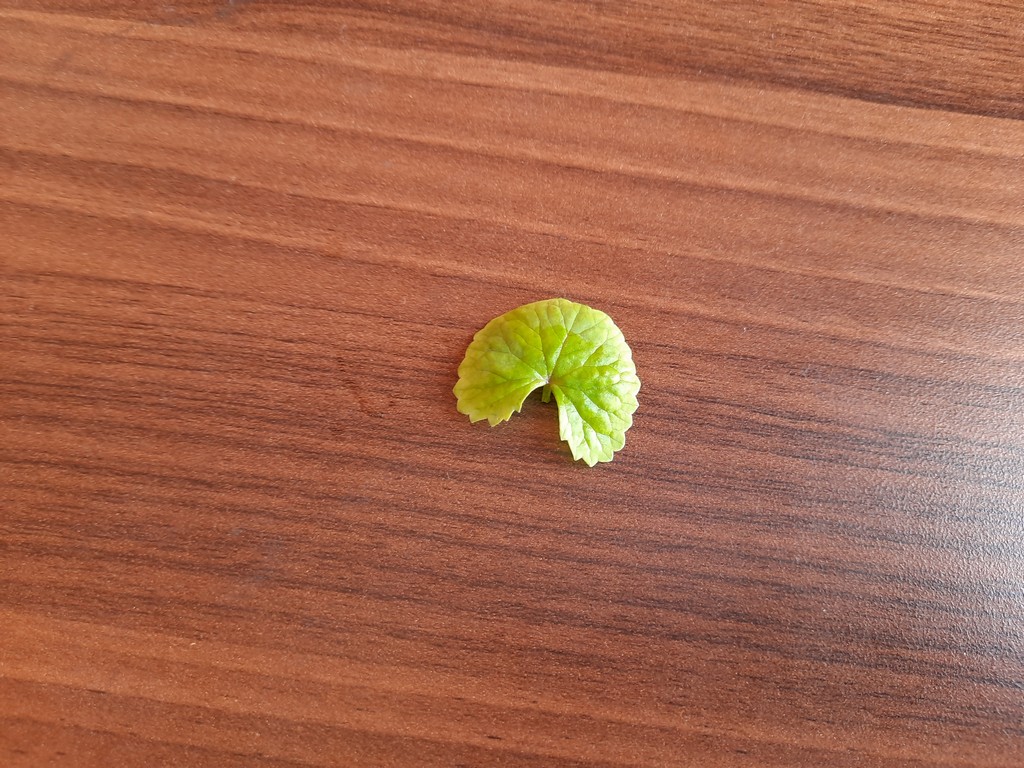
Label: Healthy